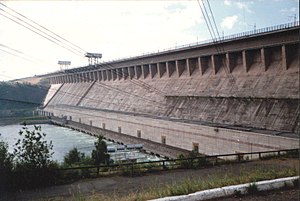
Bratsk
Bratsk er en by i Irkutsk oblast i det Sibiriske føderale distrikt i Den Russiske Føderation. Byen ligger ved bredden af Bratskreservoiret på Angarafloden. Bratsk har 231.602 indbyggere og er dermed den næststørste by i oblasten. Den gamle by blev grundlagt omkring 1650.